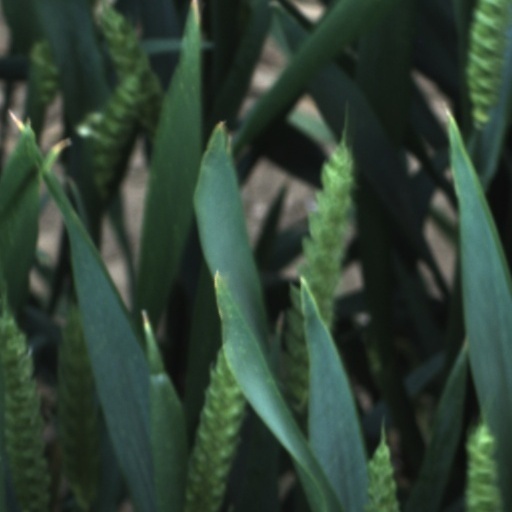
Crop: wheat